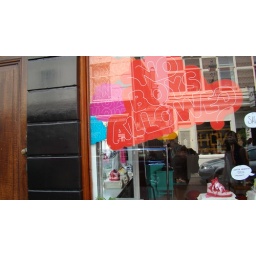
No boys allowed in the female sneaker store